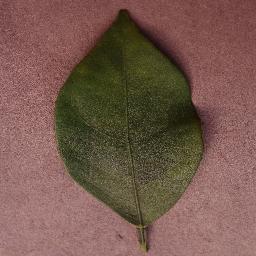
Label: Orange___Haunglongbing_(Citrus_greening)